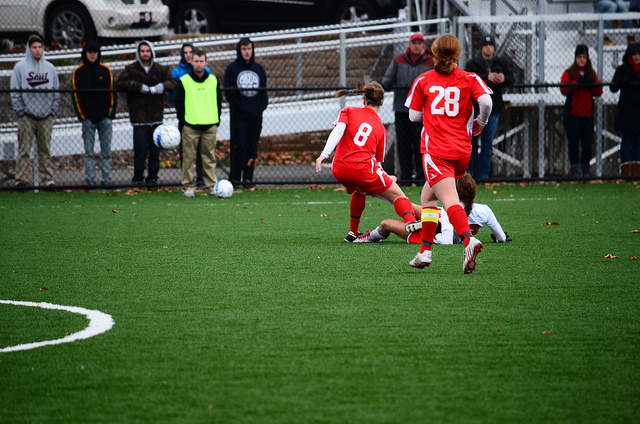
những cô gái đang chơi bóng đá ở trên sân